Kelly Price

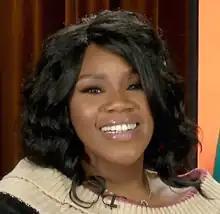
Price during an interview in January 2019

Kelly Cherelle Price (born April 4, 1973) is an American R&B and gospel singer. Beginning her career in 1992, Price originally performed backing vocals for Mariah Carey on multiple songs, including Carey's "Billboard" Hot 100-number one singles "All I Want for Christmas Is You" and "Fantasy." Price rose to wider prominence in 1997 following her uncredited performances on the number-one single "Mo Money Mo Problems" by the Notorious B.I.G. and the top-five single "Feel So Good" by Mase, prompting her to record as a lead artist. Her debut studio album, "Soul of a Woman" (1998), received platinum certification by the Recording Industry Association of America (RIAA); its lead single, "Friend of Mine" (featuring R. Kelly and Ronald Isley) peaked within the top 20 of the "Billboard" Hot 100.